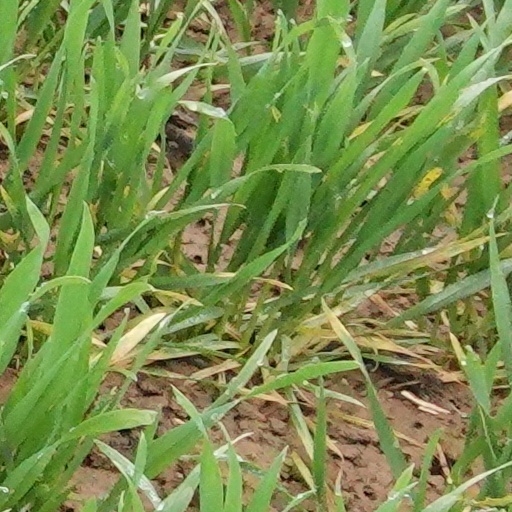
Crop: wheat